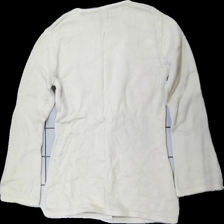
View: back
Type: Cardigan
Category: Ladies
Brand: Not in the list
Brand text on label: sis by sisters
Colors: Beige
Material: 100% cotton
Cut: Regular
Size: L
Season: All
Damage location: top center
Damage 2 location: bottom center
Damage 3 location: middle left
Price range: 50-100
Recommended usage: Reuse
Description: beige kofta